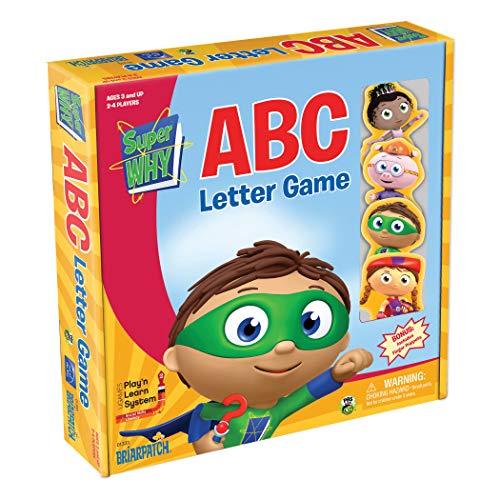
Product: Briarpatch Super Why ABC Game PBS Kids Early Reading & Spelling Development, Improve Childhood Literacy & Social Skills Includes Finger Puppets
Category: Toys & Games | Games & Accessories | Board Games
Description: Practice key reading skills with the Super why ABC letter game.
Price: $14.99
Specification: ProductDimensions:10.5x10.5x2.5inches|ItemWeight:1.34pounds|ShippingWeight:1.35pounds(Viewshippingratesandpolicies)|DomesticShipping:ItemcanbeshippedwithinU.S.|InternationalShipping:ThisitemcanbeshippedtoselectcountriesoutsideoftheU.S.LearnMore|ASIN:B017LMKHEI|Itemmodelnumber:01333|Manufacturerrecommendedage:3months-8years